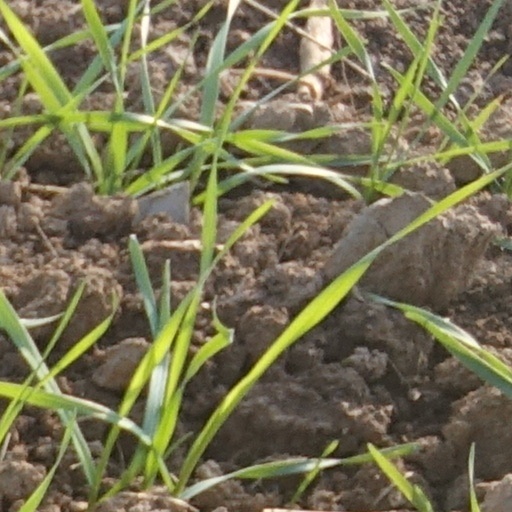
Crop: wheat